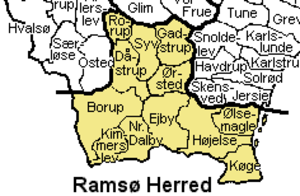
Ramsø Herred
Ramsø Herred var et herred i Roskilde Amt. Det er beliggende i amtets sydlige ende, med et stykke kyst ud til Køge Bugt. Mod nord grænser det op til de 3 øvrige herreder i amtet og i syd støder det op til Præstø Amt. Herredet hørte i middelalderen under Sjællands Medelsyssel.